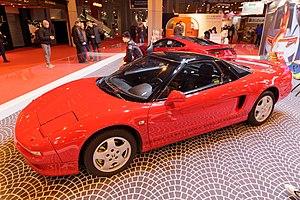
Rétromobile est un salon annuel consacré aux voitures anciennes traitant de l’ensemble des thèmes de la voiture de collection, qui se tient au Parc des expositions de la Porte de Versailles à Paris. Il est le second plus grand salon européen consacré à l'automobile de collection et ses accessoires après le "Techno Classica Essen" en Allemagne, suivi du Retro Classics allemand de Stuttgart qui est le plus grand en termes de surface, et l'Auto-Retro espagnol de Barcelone.